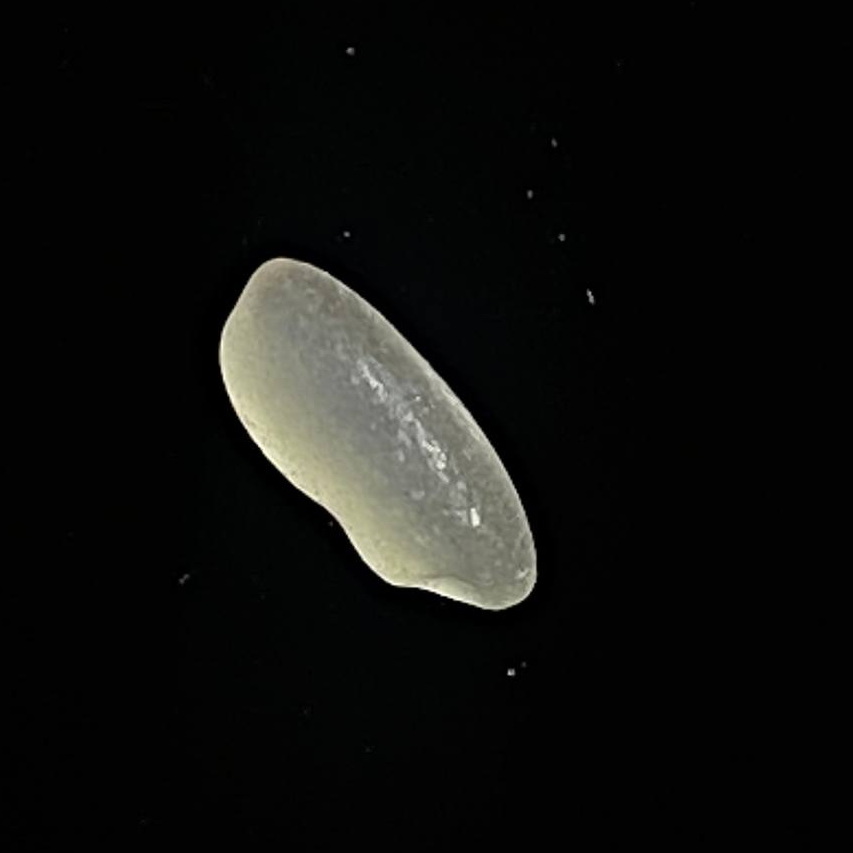
Rice variety: Paijam